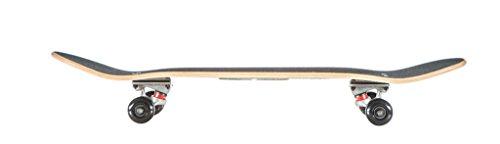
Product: Punisher Skateboards MAYAN Complete Skateboard with Convace Deck
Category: Sports & Outdoors | Outdoor Recreation | Skates, Skateboards & Scooters | Skateboarding | Standard Skateboards & Longboards | Standard Skateboards
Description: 50x30mm PU wheels with Punisher skateboard deck graphics.
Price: $57.16
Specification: Product Dimensions:         31.5 x 7.8 x 5 inches ; 5.1 pounds    |Shipping Weight: 5.8 pounds (View shipping rates and policies)|ASIN: B076ZWNXXY|Item model number: 9035|    #1495    in Standard Skateboards